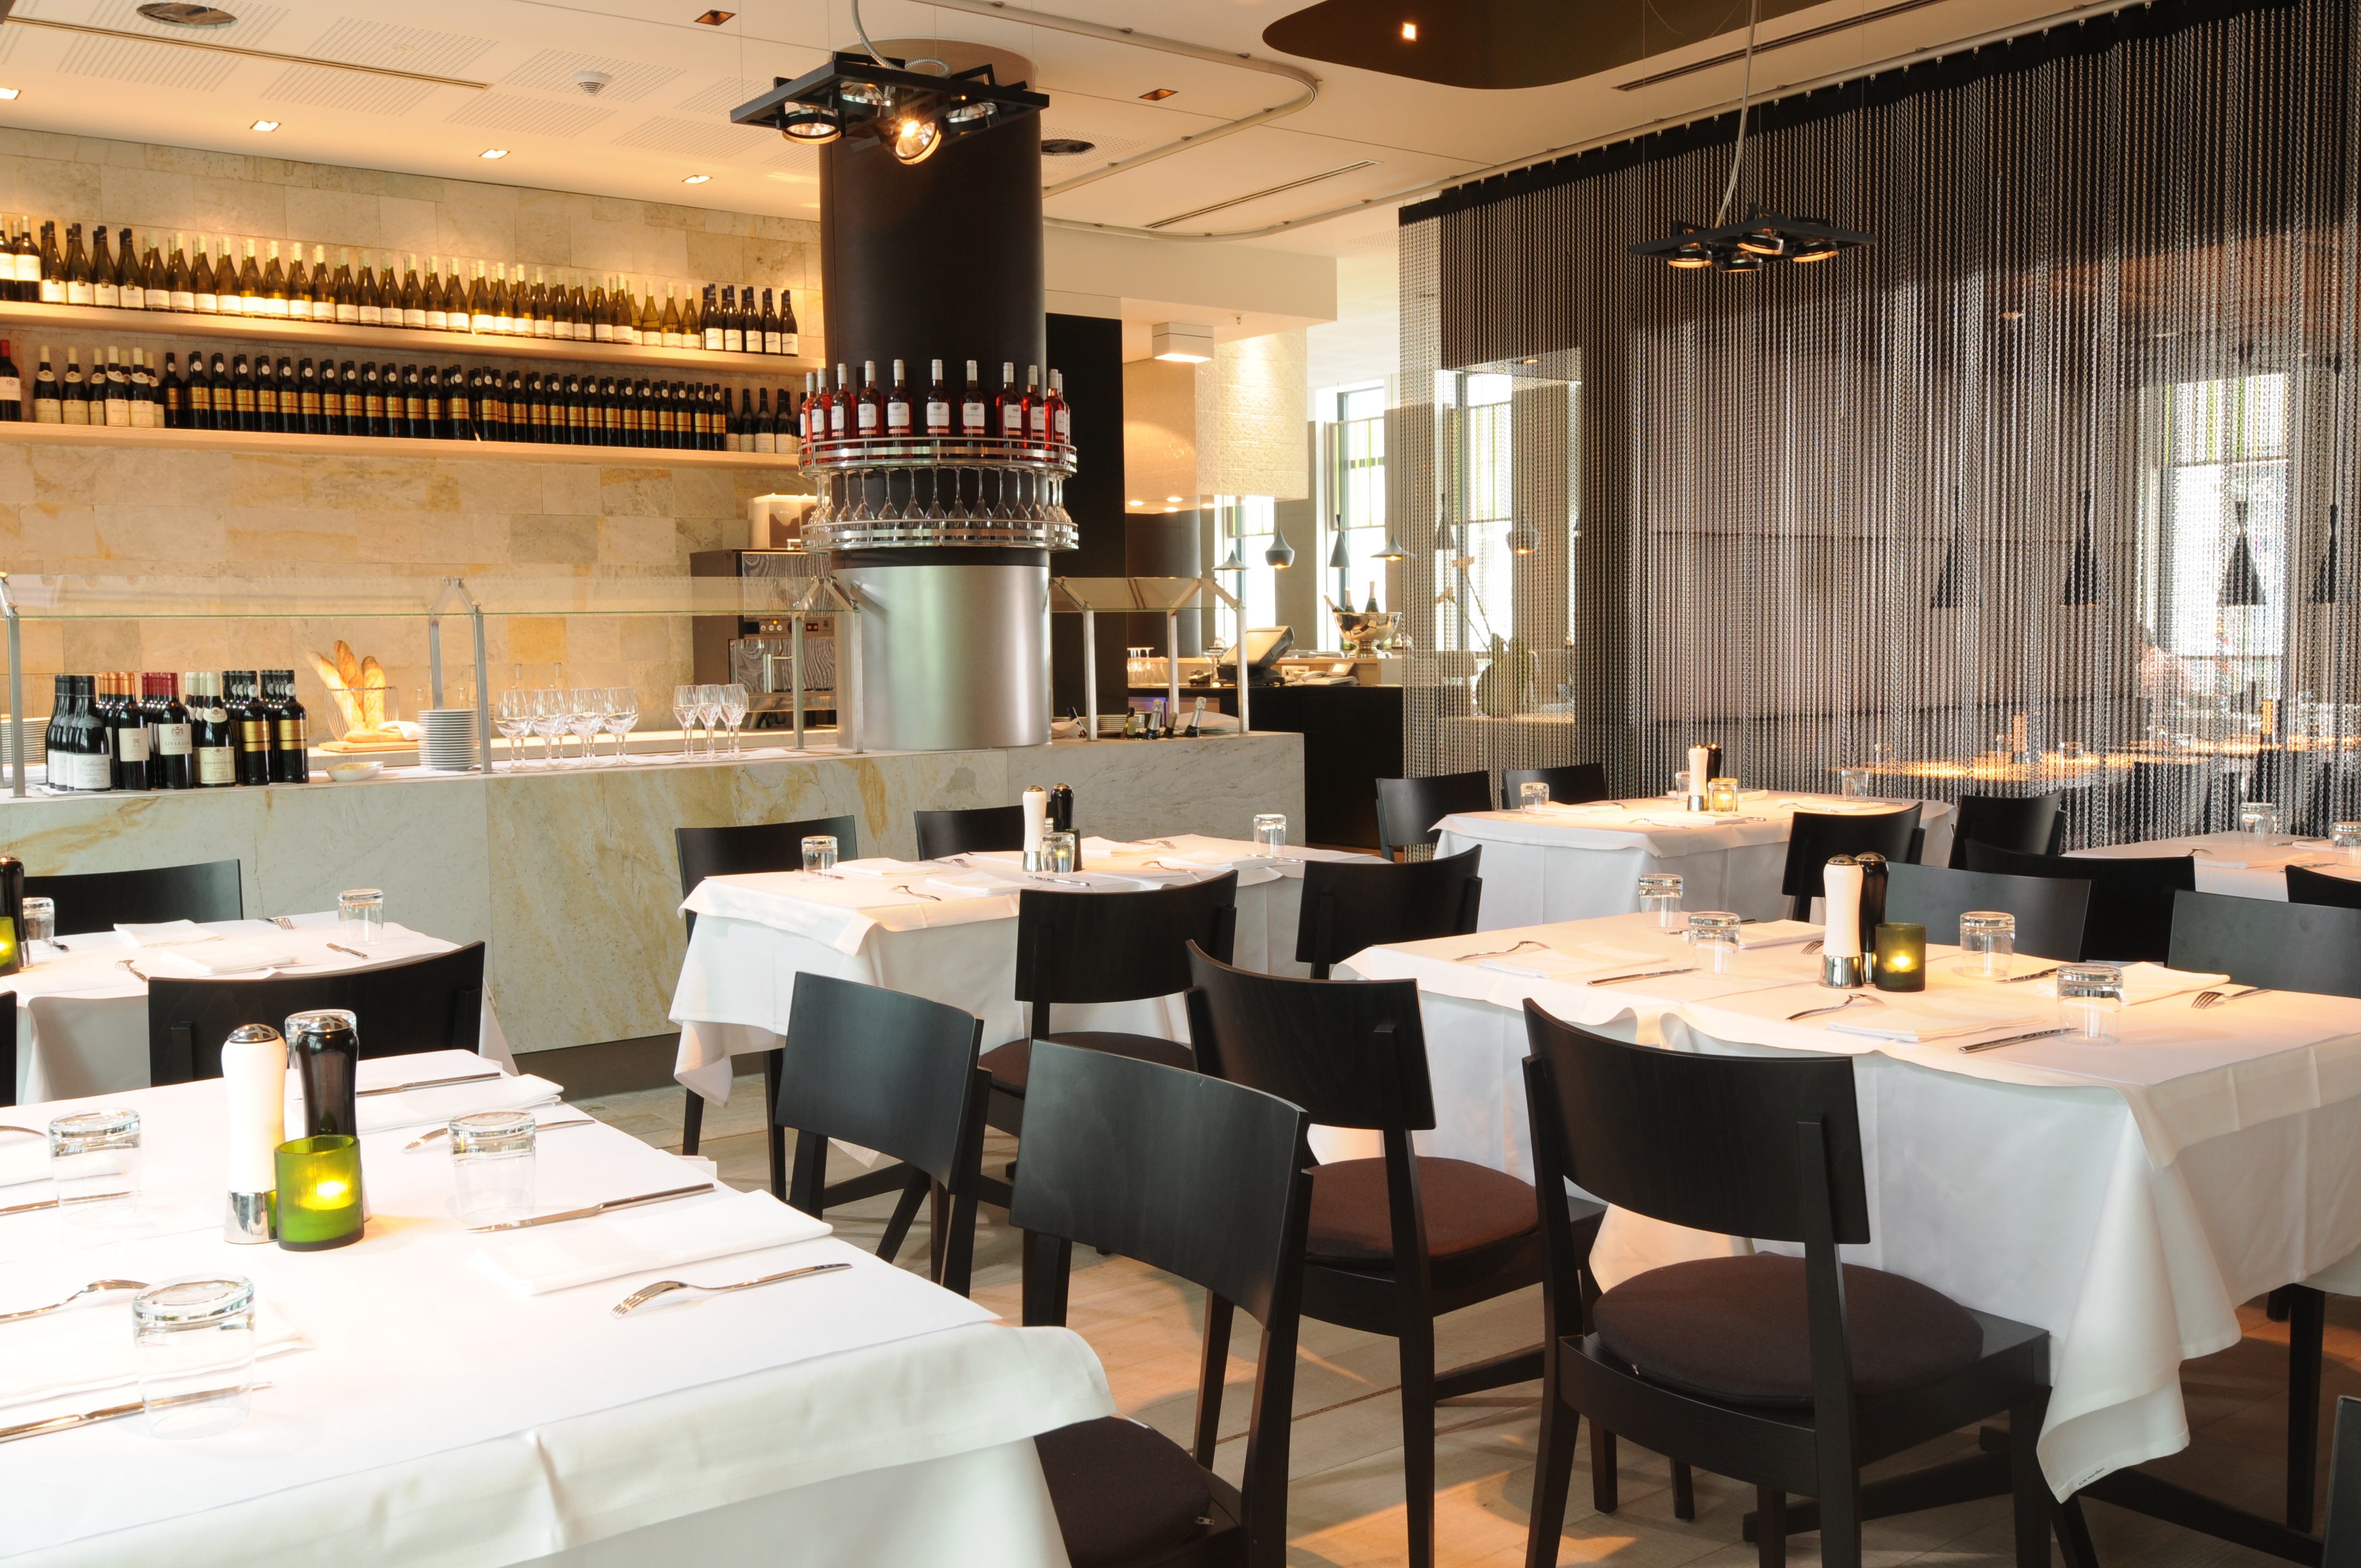
cafe, restaurant, bar, meal, interior design, hotel, berlin, alexanderplatz, function hall